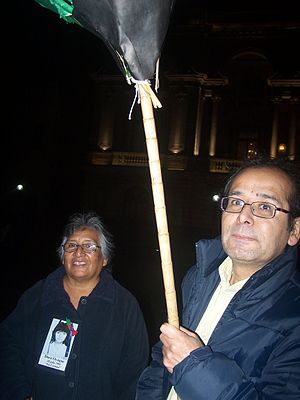
Ronald Gamarra
Ronald Álex Gamarra Herrera er en peruviansk politiker og advokat, som var præsident for den Nationale Menneskerettigheder Koordinatori i Peru fra 2008 til 2010. Gamarra Herrera har været fortaler til familierne til de ofre for 'Barrios Altos' og 'La Cantuta', forbrydelser for hvilke han har været fængslet Alberto Fujimori, tidligere peruviansk præsident.